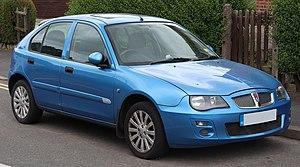
La Rover 25 est une automobile de classe polyvalente fabriquée par l'ancien constructeur anglais MG Rover de 1999 à 2005. Elle était destinée à remplacer la Rover 200 des années 1980 et 1990. La 25 était produite dans l'usine de Longbridge, près du siège social de MG Rover.